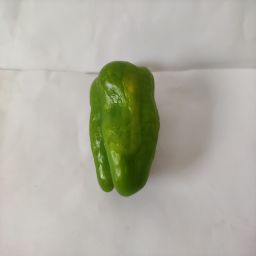
Crop: Bell Pepper
Quality: Old